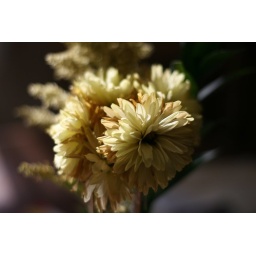
just playing around with the sun coming in through the kitchen window